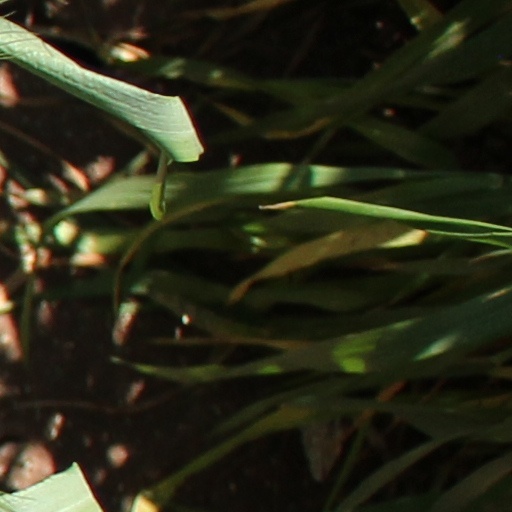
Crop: wheat